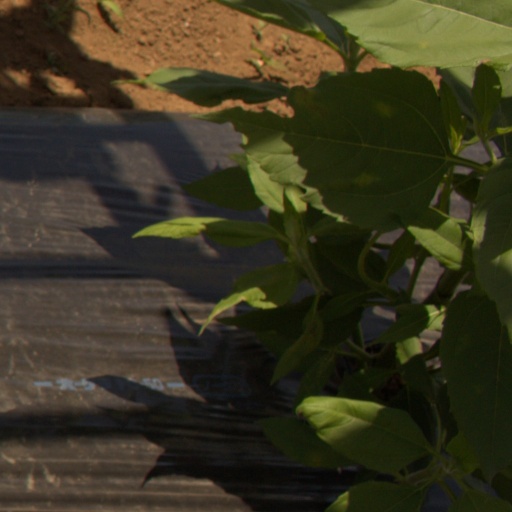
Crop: Jerusalem artichoke